Forward-swept wing

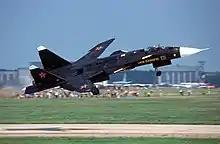
Forward-swept wing of the Sukhoi Su-47

A forward-swept wing or reverse-swept wing is an aircraft wing configuration in which the quarter-chord line of the wing has a forward sweep. Typically, the leading edge also sweeps forward. Aircraft with forward-swept are more maneuverable, due to being able to safely sustain higher attack angles. However, they are harder to fly.